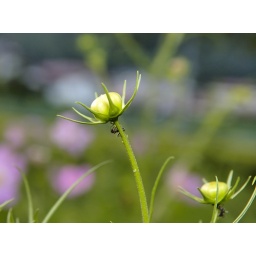
I shot this at a field in a front of a bed and breakfast in Kawaguchi, near Mt. Fuji.